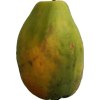
Label: papaya